Tornadoes of 2017

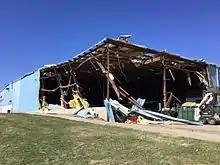
EF2 damage to a manufacturing facility in the southern part of Centerville, Iowa.

A strong storm complex produced a significant and widespread tornado outbreak in and around the Ohio Valley and the Midwest. A moderate risk was issued by the Storm Prediction Center for Tuesday, February 28. This included a 15% hatched risk area for tornadoes. Several damaging tornadoes touched down, including a violent EF4 that leveled and swept away homes at the north edge of Perryville, Missouri, and killed one person. An EF3 struck the towns of Naplate and Ottawa, Illinois, and killed two people, while a fourth person was killed as a result of a long-track EF3 that passed near Crossville, Illinois, and into Indiana. An EF3 tornado also caused severe damage in and around the town of Washburn, Illinois. This was the most intense February tornado outbreak to affect Illinois since 1950, with at least three tornadoes of EF3 or greater intensity, including the Ottawa event, which was the northernmost February EF3 on record in the state of Illinois. The tornado that impacted the Perryville area tracked at least 50 miles and was also the first violent tornado of 2017. Overall, this outbreak produced 72 tornadoes and killed four people.